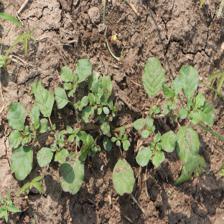
Label: BroadLeafWeed